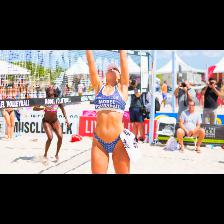
Label: Human